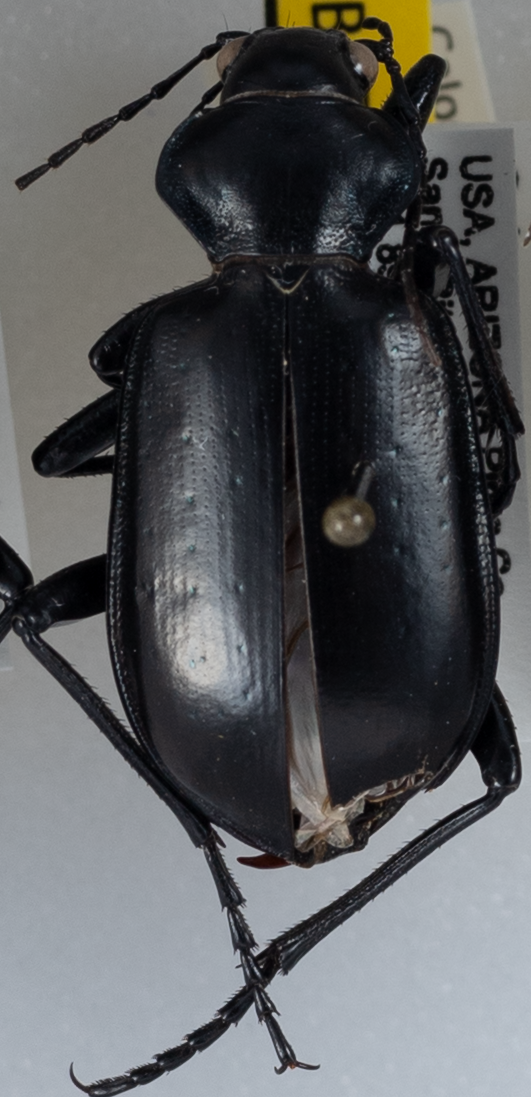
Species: Calosoma peregrinator
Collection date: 2021-08-10
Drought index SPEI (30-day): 2.09
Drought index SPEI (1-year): -0.668
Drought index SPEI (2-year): -0.926